Wilhelm Raabe Tower

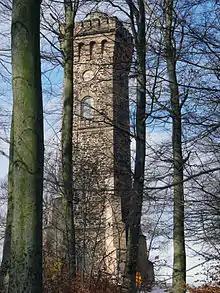
Wilhelm Raabe Tower

The first idea for building this observation tower emerged in November 1894. At the end of 1895 the decision was made to go ahead and the foundation stone was laid on 22 March of the following year. The ceremonial opening of the imperial tower took place on 9 September 1896.